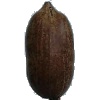
Label: nut_pecan